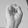
ASL letter: S